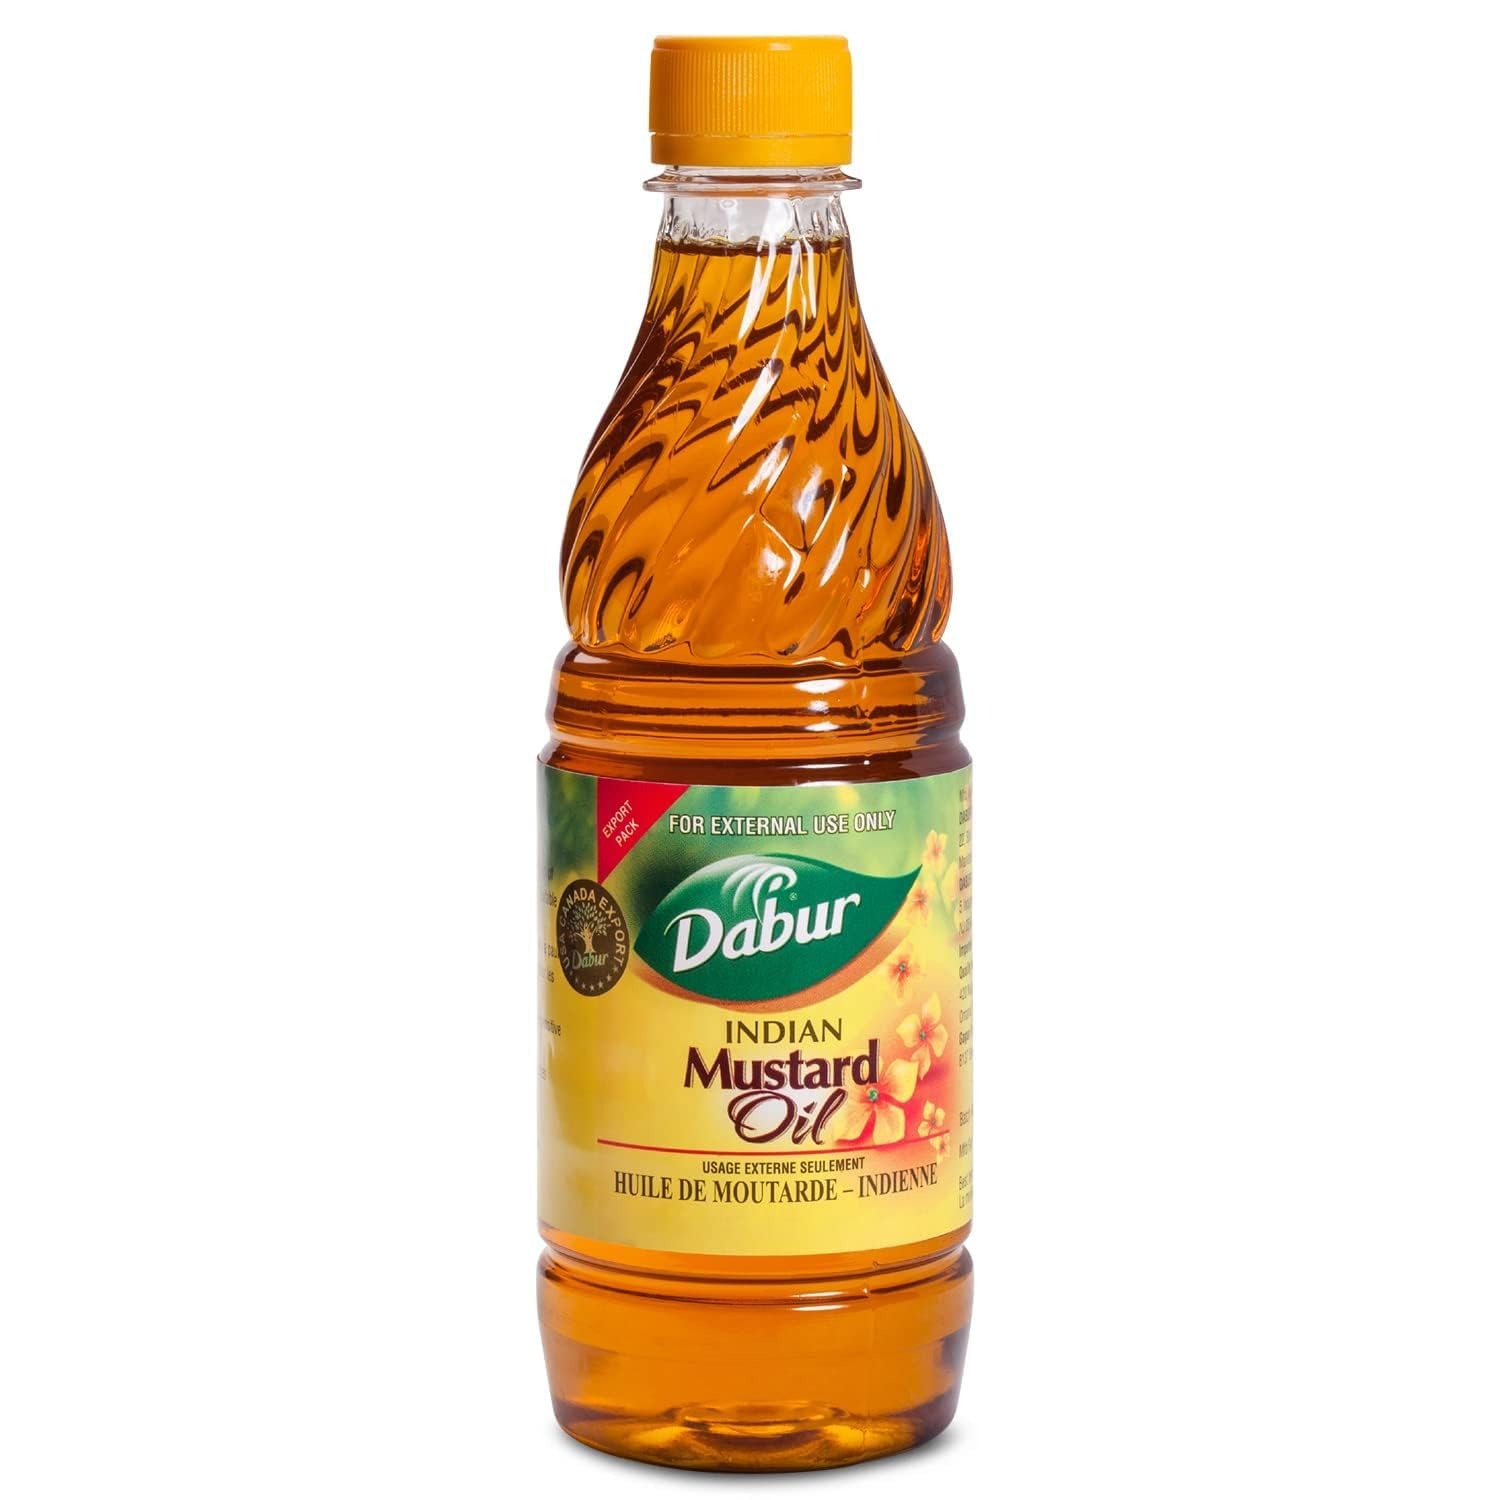
Item Name: Dabur Pure Indian Mustard Oil - 250 ML
Bullet Point: Made In India
Product Description: Dabur Mustard Oil is the purest mustard oil that has a variety of uses. It is a good oil for hair and skin care, and when used as a cooking medium it enhances the taste of food. Only the finest quality and freshest Mustard seeds go into making the oil
Value: 8.45
Unit: Fl Oz

Price: 9.215